Nina Hagen

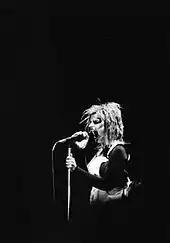
Hagen in 1980

Nina Hagen was born in what was then East Berlin, East Germany, the daughter of Hans Oliva-Hagen, a scriptwriter, and Eva-Maria Hagen (née Buchholz), an actress and singer. Her father Hans survived the Holocaust, being held as a prisoner at a prison in Moabit between 1941 and 1945 until the liberation by the Soviet Army. Her paternal grandfather Hermann Carl Hagen, who was Jewish, was murdered at the Sachsenhausen concentration camp on 28 May 1942, at age 56. Hedwig Elise Caroline Staadt, Nina's paternal grandmother, was also murdered at Sachsenhausen. Nina's maternal grandfather Fritz Buchholz died during World War II. Her parents divorced when she was two years old. During her childhood, she saw her father infrequently. At age four, she began to study ballet, and she was considered an opera prodigy by the time she was nine.